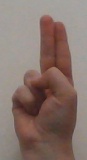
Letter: taa